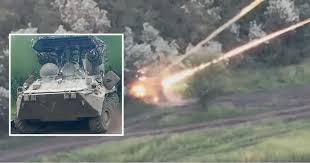
Label: BTR